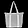
Label: Bag